Pearl Hart

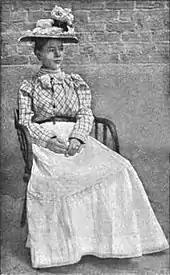
Pearl Hart in "Cosmopolitan" 1899

Hart left her husband and reconciled several times. During their time together they had two children, a boy and a girl, whom Hart sent to her mother who was then living in Ohio. In 1893, the couple attended the Chicago World's Fair, where he worked for a time as a midway barker. Pearl in turn developed a fascination with the cowboy lifestyle while watching Buffalo Bill's Wild West Show. At the end of the Fair, Hart left her husband again on a train bound for Trinidad, Colorado, possibly in the company of a piano player named Dan Bandman.